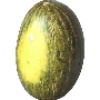
Label: melon_piel_de_sapo